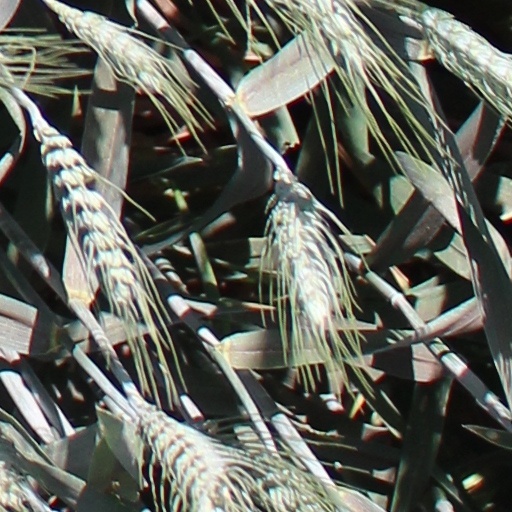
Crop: wheat